Turkish language

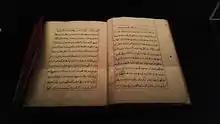
The 15th century "Book of Dede Korkut"

Following the adoption of Islam around the year 950 by the Kara-Khanid Khanate and the Seljuq Turks, who are both regarded as the ethnic and cultural ancestors of the Ottomans, the administrative language of these states acquired a large collection of loanwords from Arabic and Persian. Turkish literature during the Ottoman period, particularly Divan poetry, was heavily influenced by Persian, including the adoption of poetic meters and a great quantity of imported words. The literary and official language during the Ottoman Empire period (–1922) is termed Ottoman Turkish, which was a mixture of Turkish, Persian, and Arabic that differed considerably and was largely unintelligible to the period's everyday Turkish. The everyday Turkish, known as "kaba Türkçe" or "vulgar Turkish", spoken by the less-educated lower and also rural members of society, contained a higher percentage of native vocabulary and served as basis for the modern Turkish language.